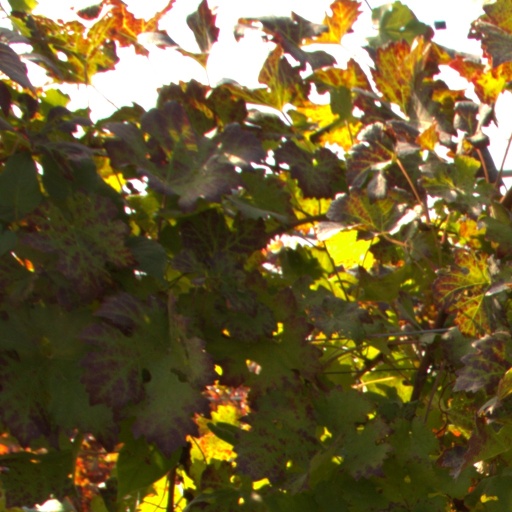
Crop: grape